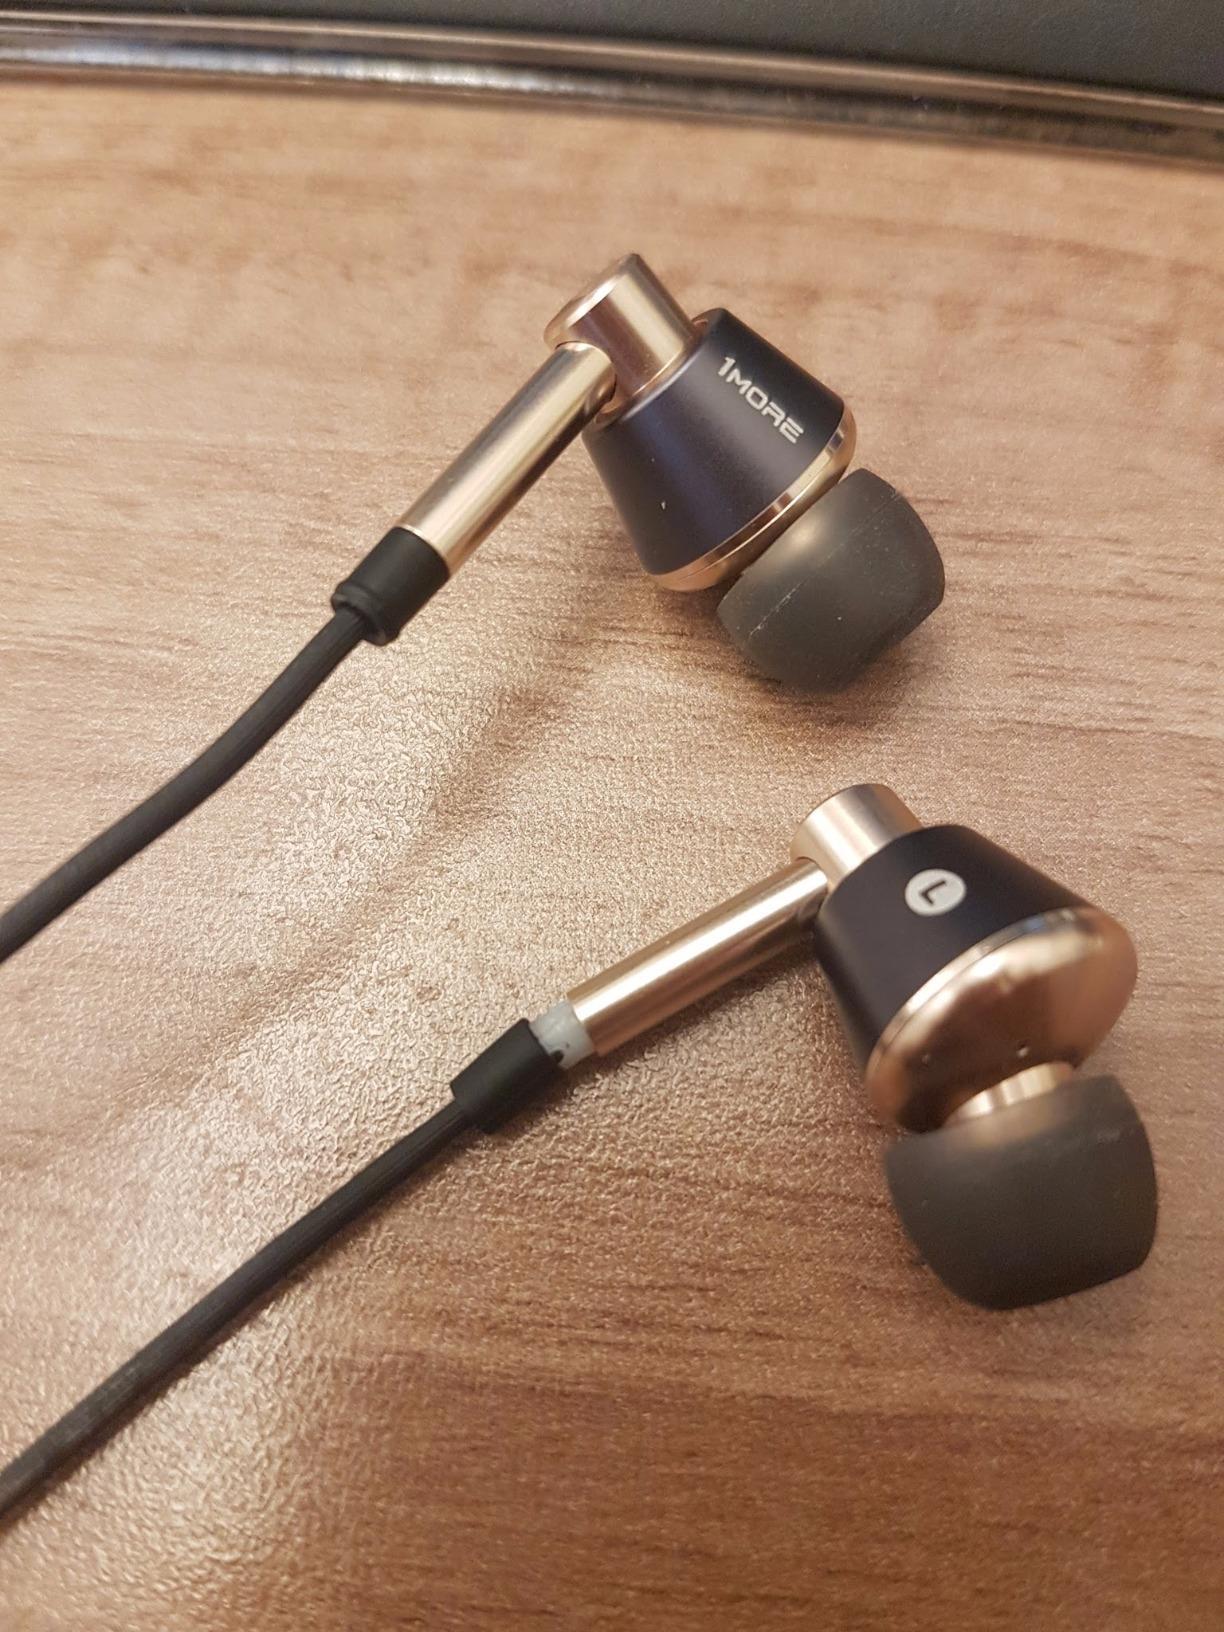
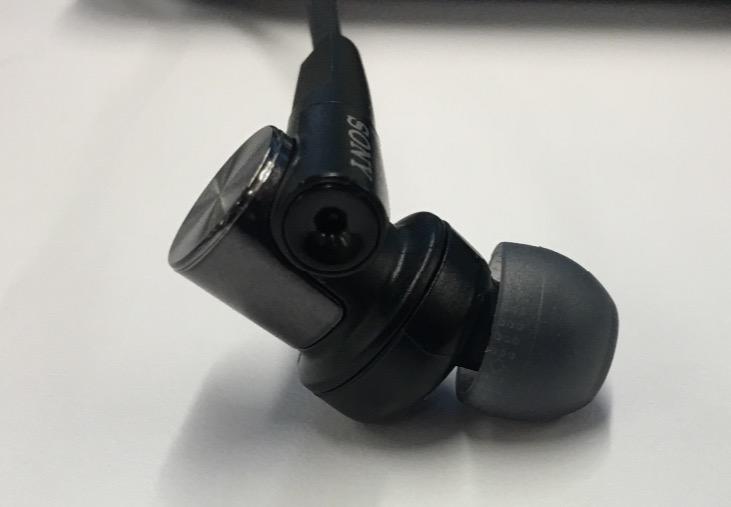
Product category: headphones
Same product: no